Matochina Fortress

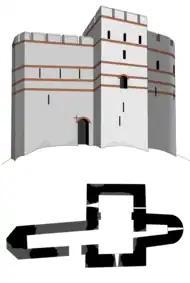
Plan of the tower (keep) of the fortress Matochina

What now remains of the castle dates from the XI-XIV century is preserved citadel that towers of 18 meters high. It is built of crushed stone jointed with plaster and facade is decorated with baked bricks. The architectural design of the tower consists of three parts: the eastern semi-cylindrical in shape, rectangular body in which they were at the accommodation and the west corridor, which was over a castle wall. Of the remaining buildings and fortifications has not retained much. There are signs of a small chapel and water containers. At its entrance is clear monogram in the form of a cross with the letters M, N, L and K. In general, the castle is about 65 meters wide and 150 meters long.